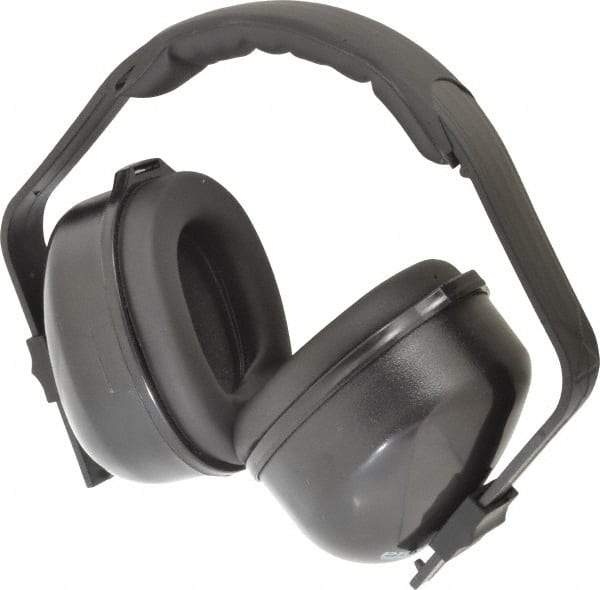
PRO-SAFE - Over the Head Black Foam Cushion Earmuffs - 29 NRR Rating
Item #: 93399848 Brand: PRO-SAFE Exact Tooling IR#: 04 Product Specifications Band Position Over Head NRR Rating (dB) Over the Head 29 Cushioned or Padded Headband Yes Features Padded Headband Cup Color Black Cushion Material Foam Weight (oz.) 9.00 ANSI Specification S3.19-1974 Other Compliance Specifications CSA Class A Folding No PSC Code 4240
Brand: PRO-SAFE
Category: Apparel & Accessories > Clothing Accessories > Earmuffs